Municipal Borough of Dagenham

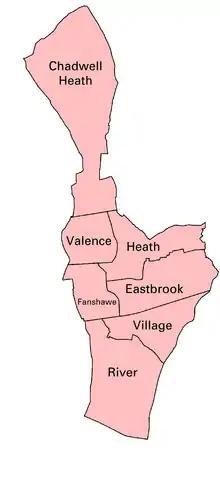
The electoral wards used in the Municipal Borough.

Initially the urban district council was based in Valence House, which it purchased from the London County Council in 1928. To replace this temporary accommodation, the council built a Civic Centre which was designed in art deco style. The building officially opened in 1937 and is now used as by the Barking and Dagenham local authority. It is located at Becontree Heath, the ancient meeting place of the Becontree hundred. The first stone was ceremonially put in place in 1936 by Lord Snell, Chairman of the London County Council.